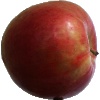
Label: apple_crimson_snow